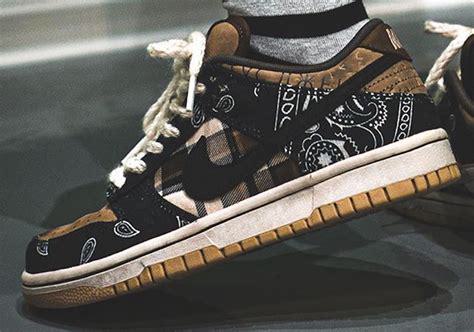
Brand: Nike
Model: SB Dunk